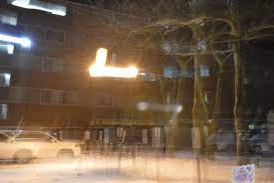
Denominación: 100